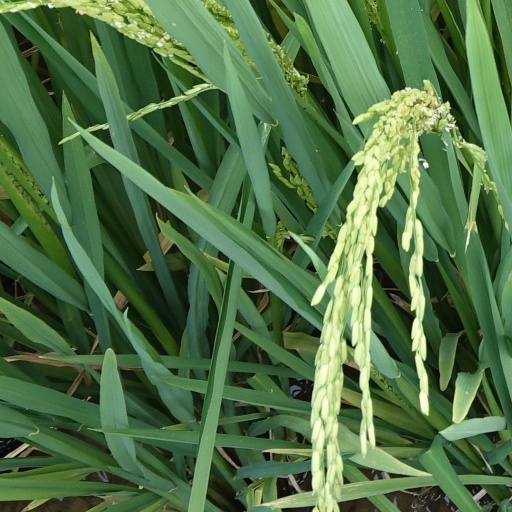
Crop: rice